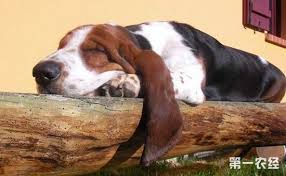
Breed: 241-n000100-basset